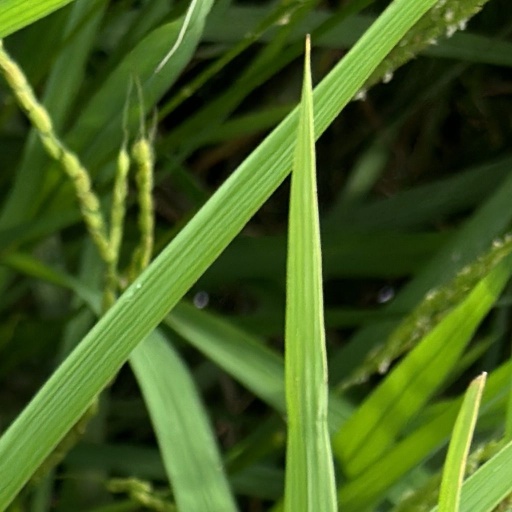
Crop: rice